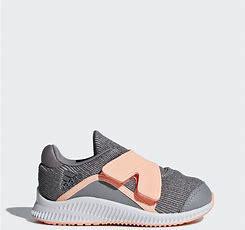
Brand: Adidas
Model: Fortarun